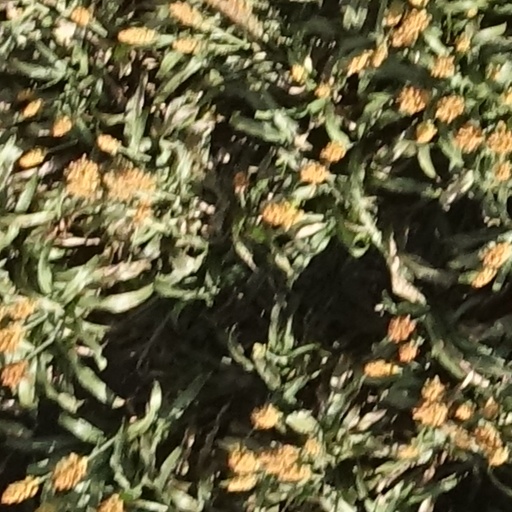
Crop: sorghum